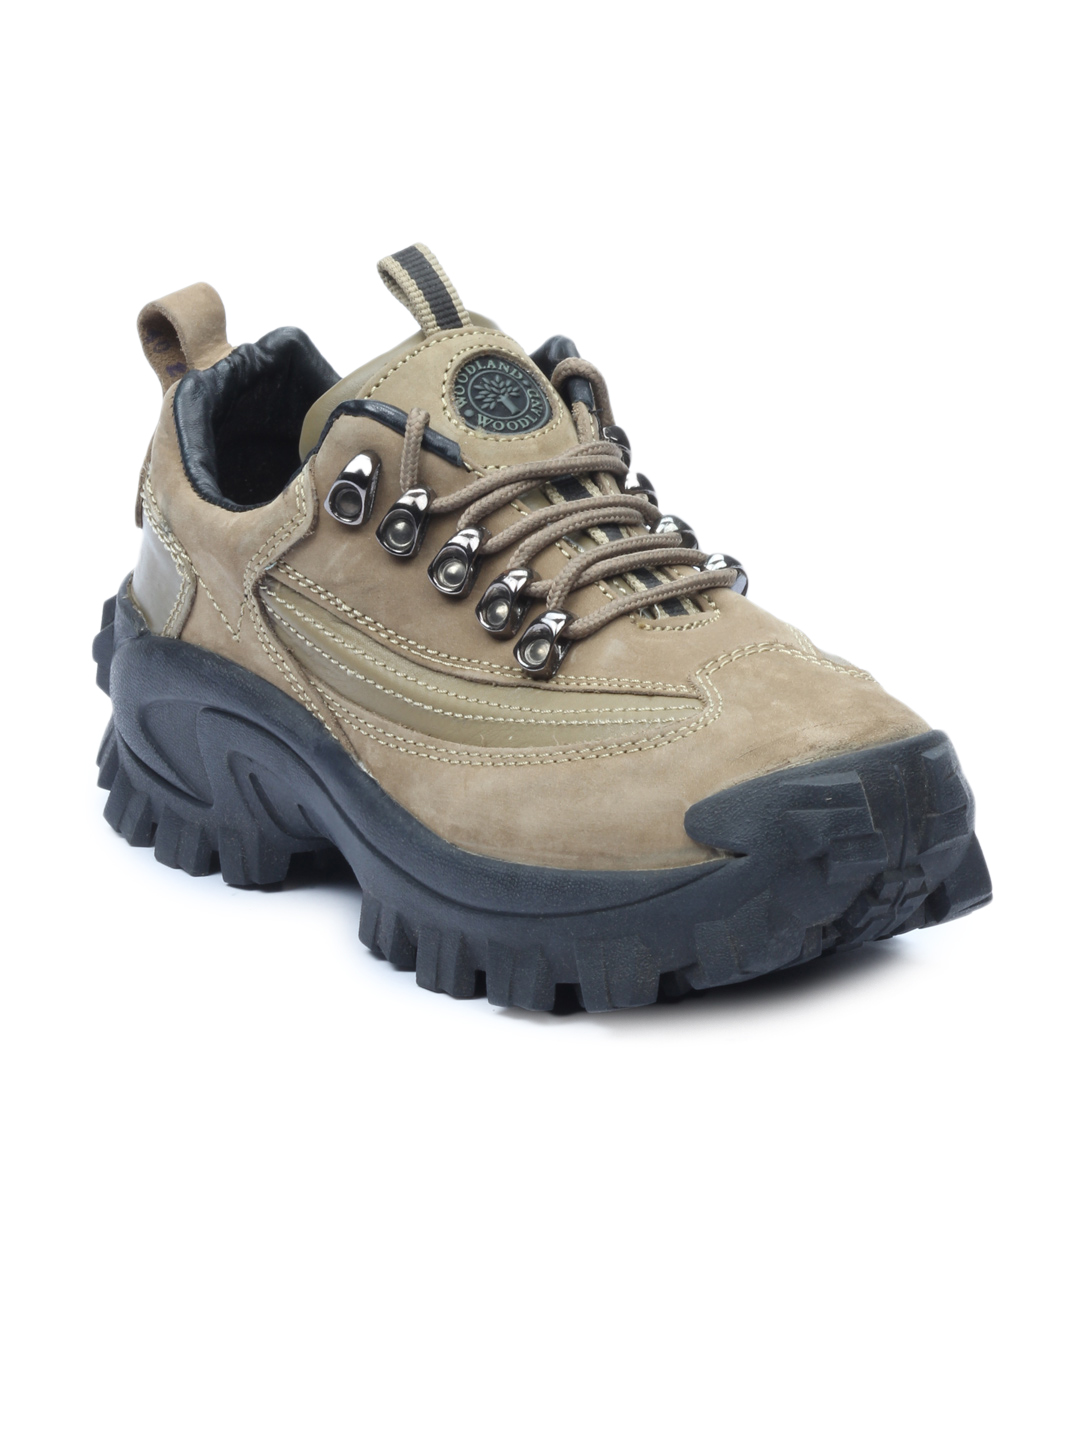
Woodland Men Olive Shoes
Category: Footwear / Shoes / Casual Shoes
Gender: Men
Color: Olive
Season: Summer 2012
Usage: Casual